Question: Please indicate a possible affordance area of the bicycle that can be used for sitting on
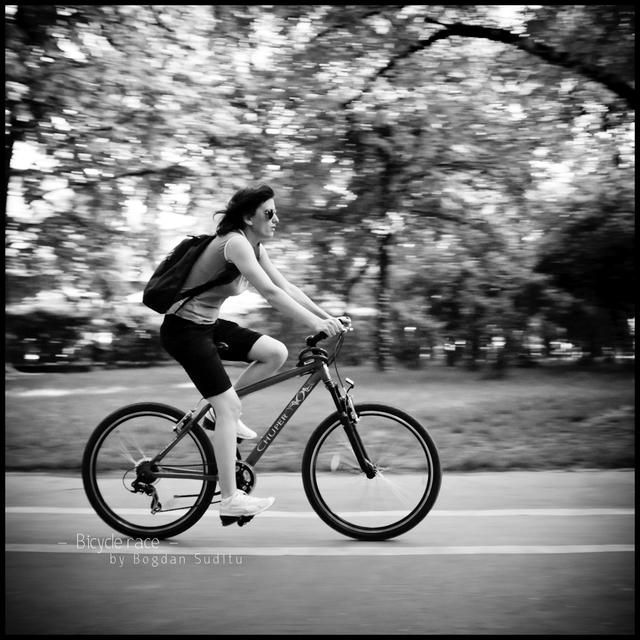
Answer: [145.683, 339.592, 229.074, 358.681]